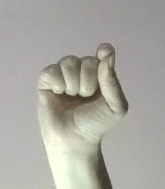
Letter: fa